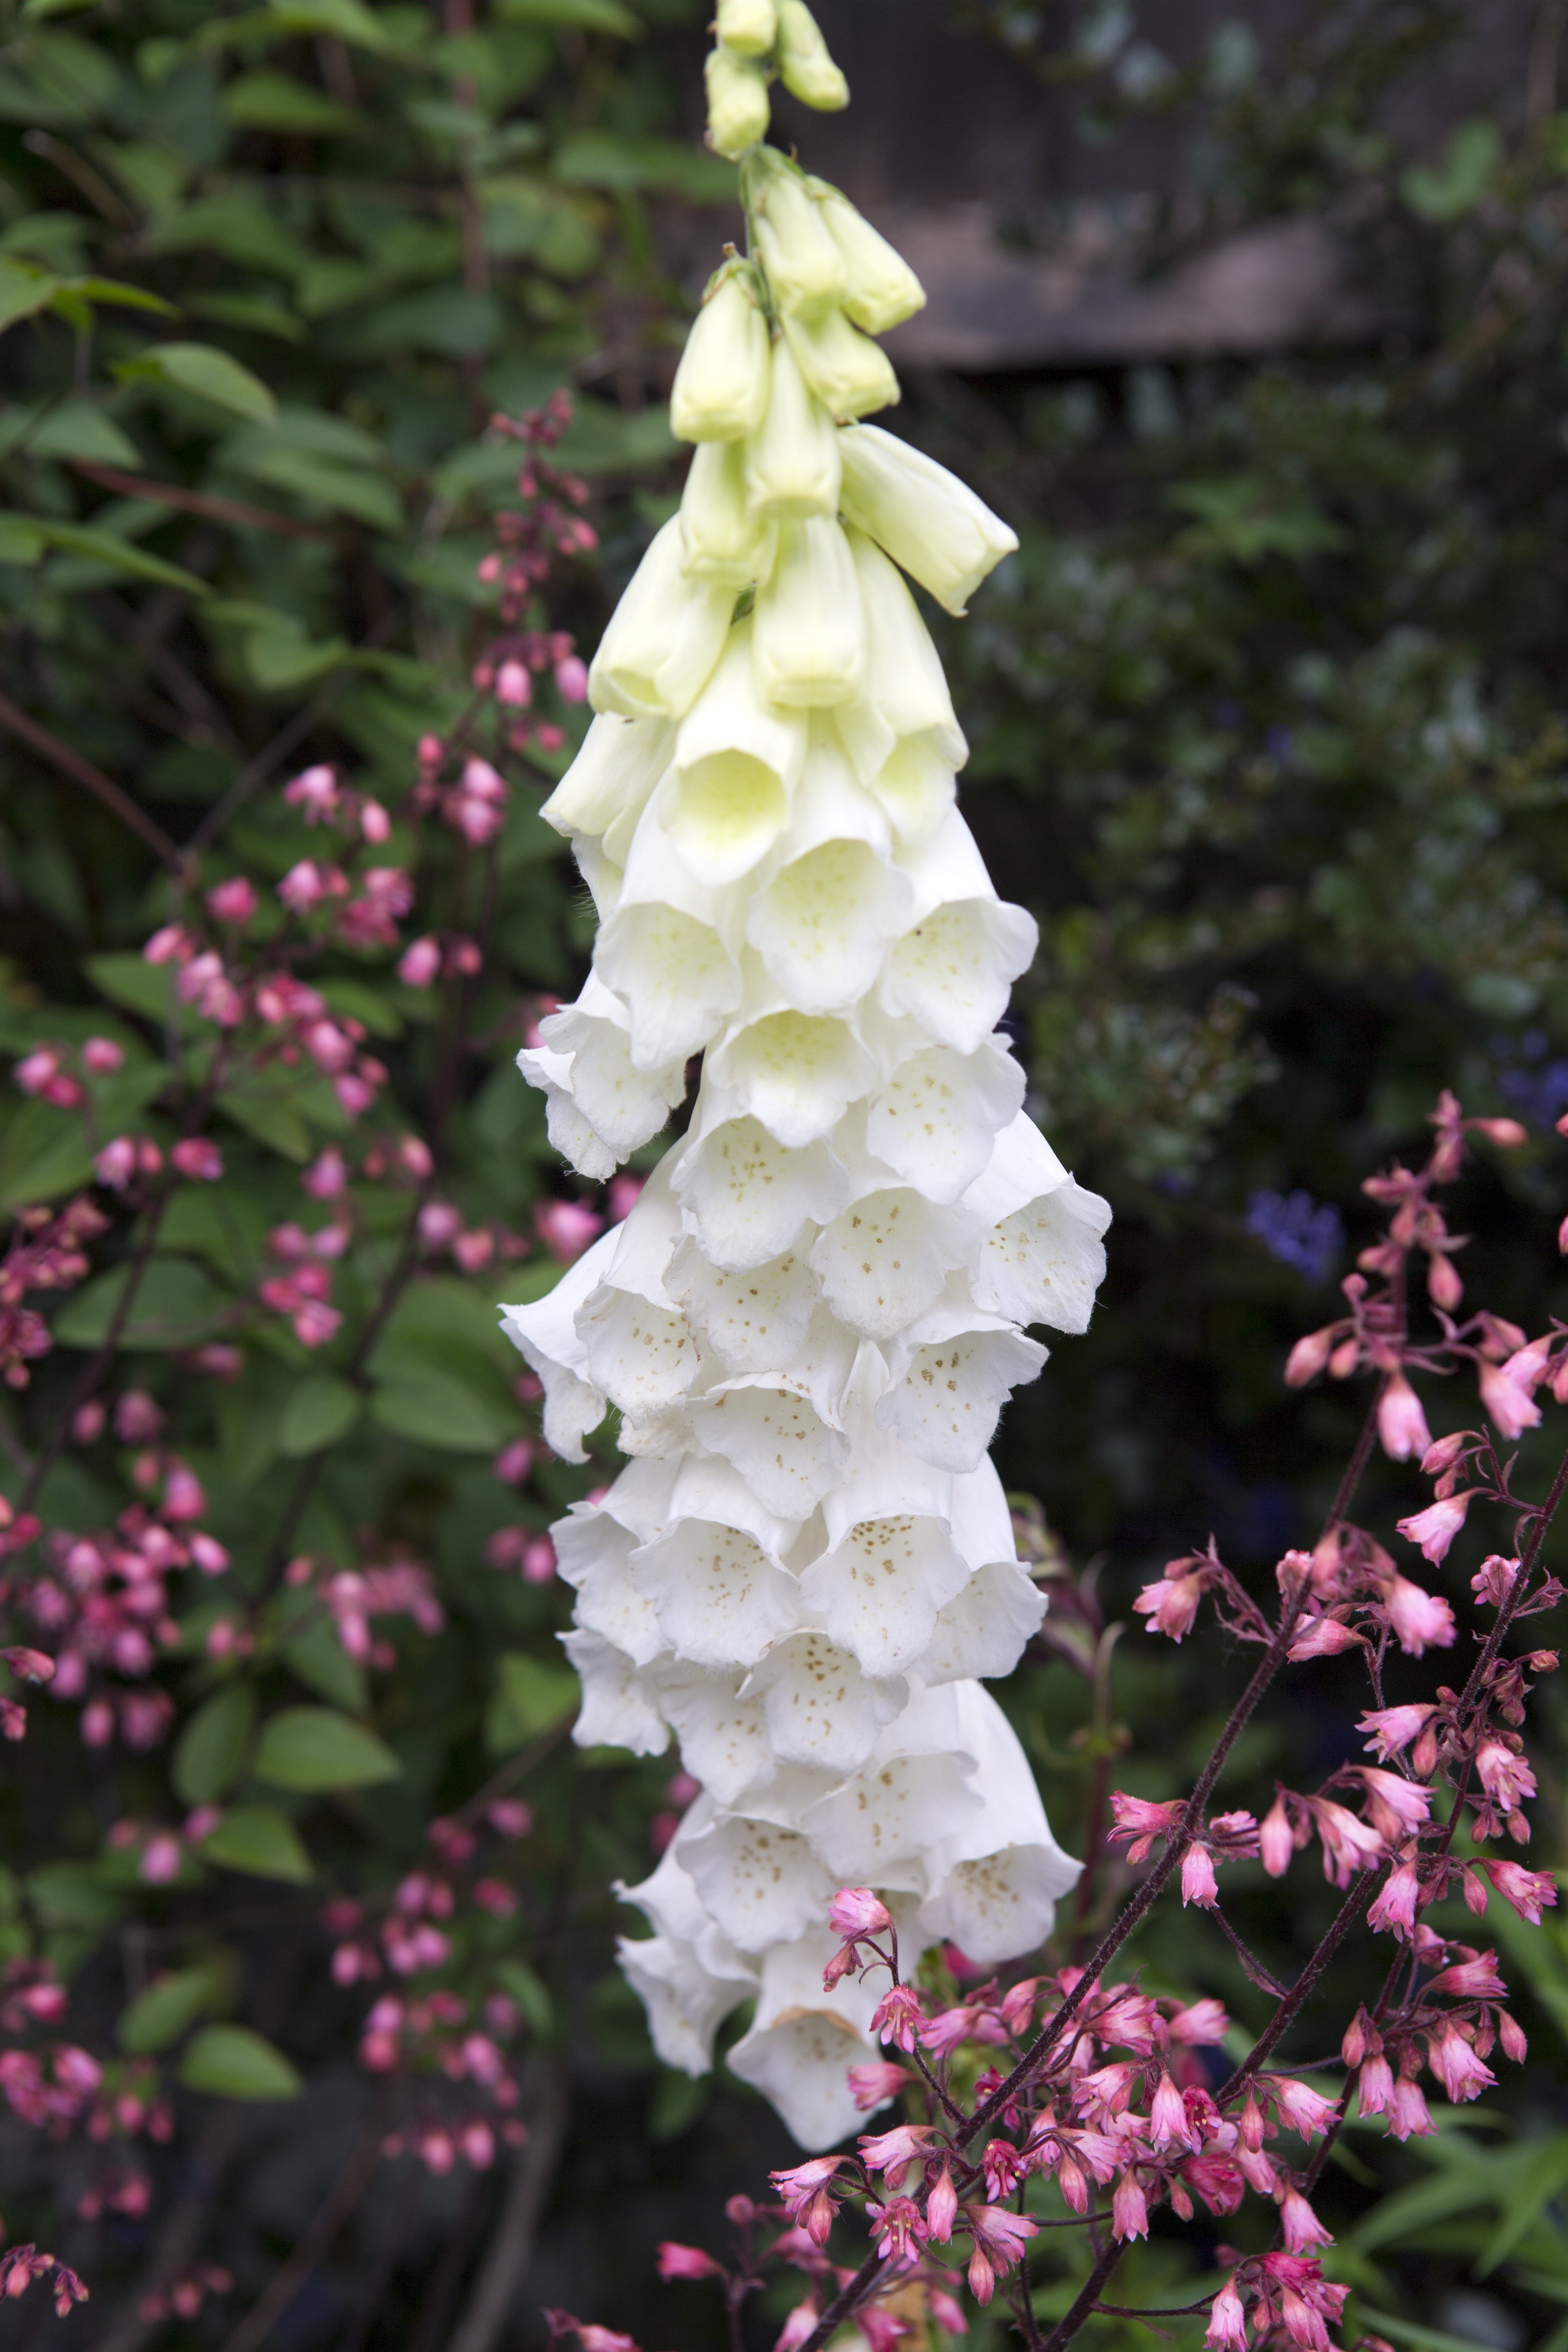
plant, flower, petal, botany, flora, wildflower, digitalis, pink flowers, flowering plant, heuchera, woodland plant, lime colour, turning white, land plant